Patent application

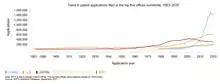
Trend in patent applications filed at the top five offices worldwide 1883–2020. Source WIPO.

In 2020, 3.3 million patent applications were filed worldwide. This represents an increase of 1.6% on 2019.